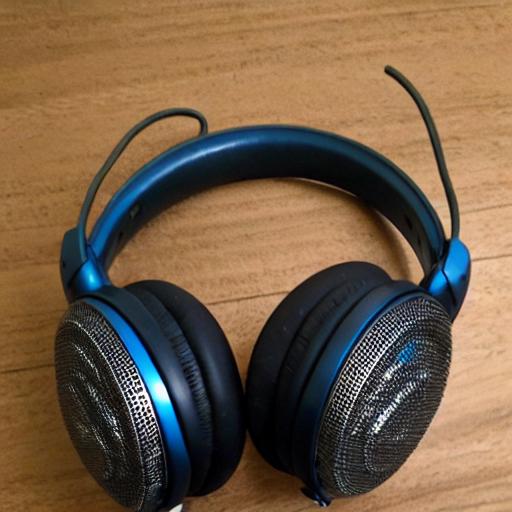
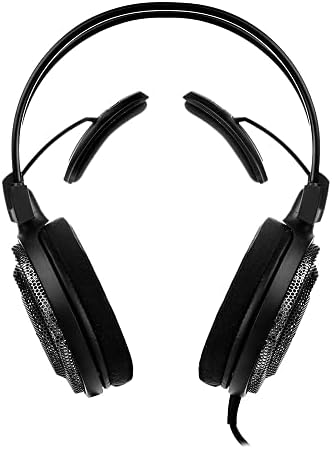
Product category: headphones
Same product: no